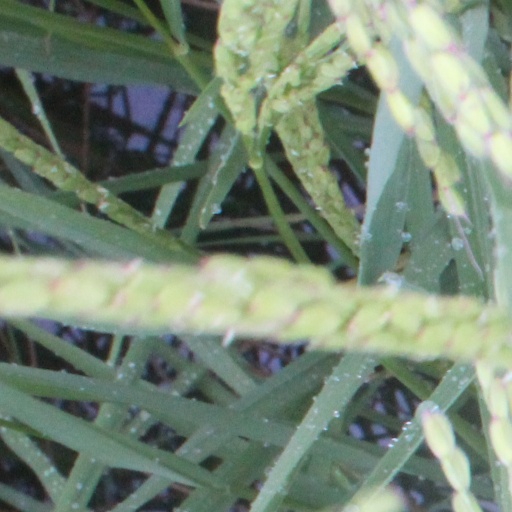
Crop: rice